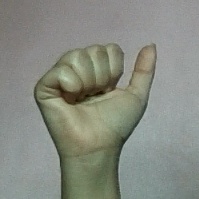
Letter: dhad